Honkiri Station

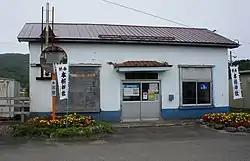
JR Hidaka-Main-Line Honkiri Station building

The station opened on 24 October 1935. With the privatization of Japanese National Railways (JNR) on 1 April 1987, the station came under the control of JR Hokkaido.